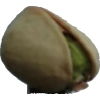
Label: pistachio